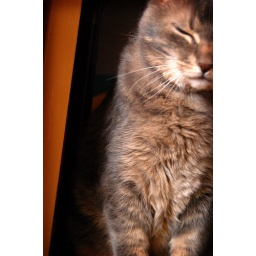
The cute old cat that lives in my closet.